Embassy Gulf Service Station

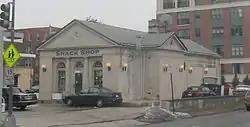
The service station in winter

The Embassy Gulf Service Station is a service station in Washington, D.C., located on P Street near Dupont Circle and at the entrance to the Georgetown neighborhood. Constructed in 1937, it was added to the National Register of Historic Places in 1993.